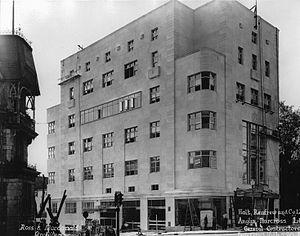
Ross and Macdonald est une firme d'architectes basée à Montréal, au Québec et à l'origine de plusieurs bâtiments importants au Canada.